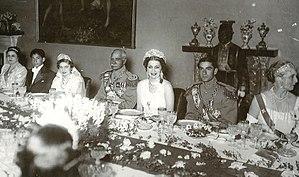
Banquet à l'ambassade d'Egypte à Téhéran lors du mariage de Fawzia Fuad et de Mohammad Reza Pahlavi, le 25 avril 1939
Faouzia Fouad, Faouzia d'Égypte ou Faouzia Chirine, née le 5 novembre 1921 au Palais Ras al-Tine à Alexandrie et morte le 2 juillet 2013 dans la même ville, est une princesse égyptienne, fille du roi Fouad Iᵉʳ et sœur du roi Farouk, et petite-fille d'Ismaïl le Magnifique, ainsi que la première épouse du shah Mohammad Reza Pahlavi et à ce titre reine d'Iran de 1941 à 1948. De cette union naquit une fille, Shahnaz Pahlavi. Se déplaisant à la cour iranienne, elle rentra en Égypte en 1945 avec pour raison officielle des problèmes de santé. Le divorce ne fut conclu qu’en 1948, l'année où son frère Farouk Iᵉʳ répudia son épouse Farida. Elle se remaria ensuite au colonel Ismaïl Chirine, ancien ministre de la Guerre et de la Marine et cousin de Fatima Chirine, première épouse du prince Jean d'Orléans-Bragance, à qui elle donna un fils et une fille. Après la Révolution égyptienne de 1952, elle fut le seul membre de l'ancienne famille royale à rester vivre en Égypte.
Reza Chah Pahlavi, aussi écrit Rizā Shāh Pahlevi ou plus rarement Reza Iᵉʳ, Reza Chah Iᵉʳ ou Pahlavi Iᵉʳ, né à Alasht le 15 mars 1878 et mort à Johannesburg le 26 juillet 1944, est l'empereur de Perse de 1925 à 1941 et le fondateur de la dynastie Pahlavi. À différentes époques, il est également connu sous les noms de Reza Pahlavan, Reza Savad-Koohi, Reza Khan, Reza Khan Mir-Panj, Reza Sedar Sepah, Reza Pahlavi, ayant d’abord été militaire, chef des armées, ministre de la Guerre puis Premier ministre avant d'être empereur entre 1925 et 1941.
Mohammad Reza Chah Pahlavi ou Muhammad Rizā Shāh Pahlevi dit Aryamehr, né le 26 octobre 1919 à Téhéran et mort le 27 juillet 1980 au Caire, était le second et dernier monarque de la dynastie Pahlavi de la monarchie iranienne. Dernier chah d'Iran, il régne du 16 septembre 1941 au 11 février 1979. Contraint à l'exil le 16 janvier 1979, Mohammad Reza Pahlavi est remplacé par un conseil royal et renversé par la Révolution iranienne, mais n'abdique jamais officiellement. Il succéde à son père, Reza Chah, lorsque ce dernier, jugé trop proche de l'Allemagne nazie, est contraint d'abdiquer en septembre 1941 lors de l'invasion anglo-soviétique de l'Iran. Au lendemain de la Seconde Guerre mondiale, le jeune chah est confronté aux tentatives sécessionnistes dans les provinces du nord-est lors de la crise irano-soviétique et aux rébellions tribales dans le sud du pays. Mohammad Reza Pahlavi se rapproche par la suite des États-Unis et entretient des liens très étroits avec la Maison-Blanche, en particulier avec les présidents Dwight Eisenhower et Richard Nixon.